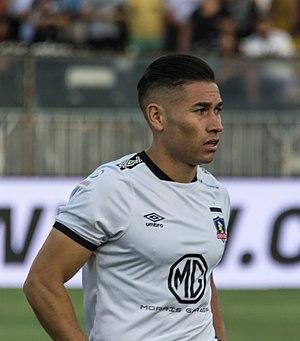
Óscar Mauricio Opazo Lara est un footballeur international chilien, qui joue au poste de défenseur central avec l'équipe de Colo-Colo.